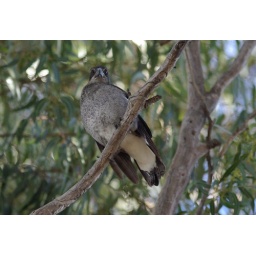
One young Magpie sitting in a tree about to peck my eyes you see.